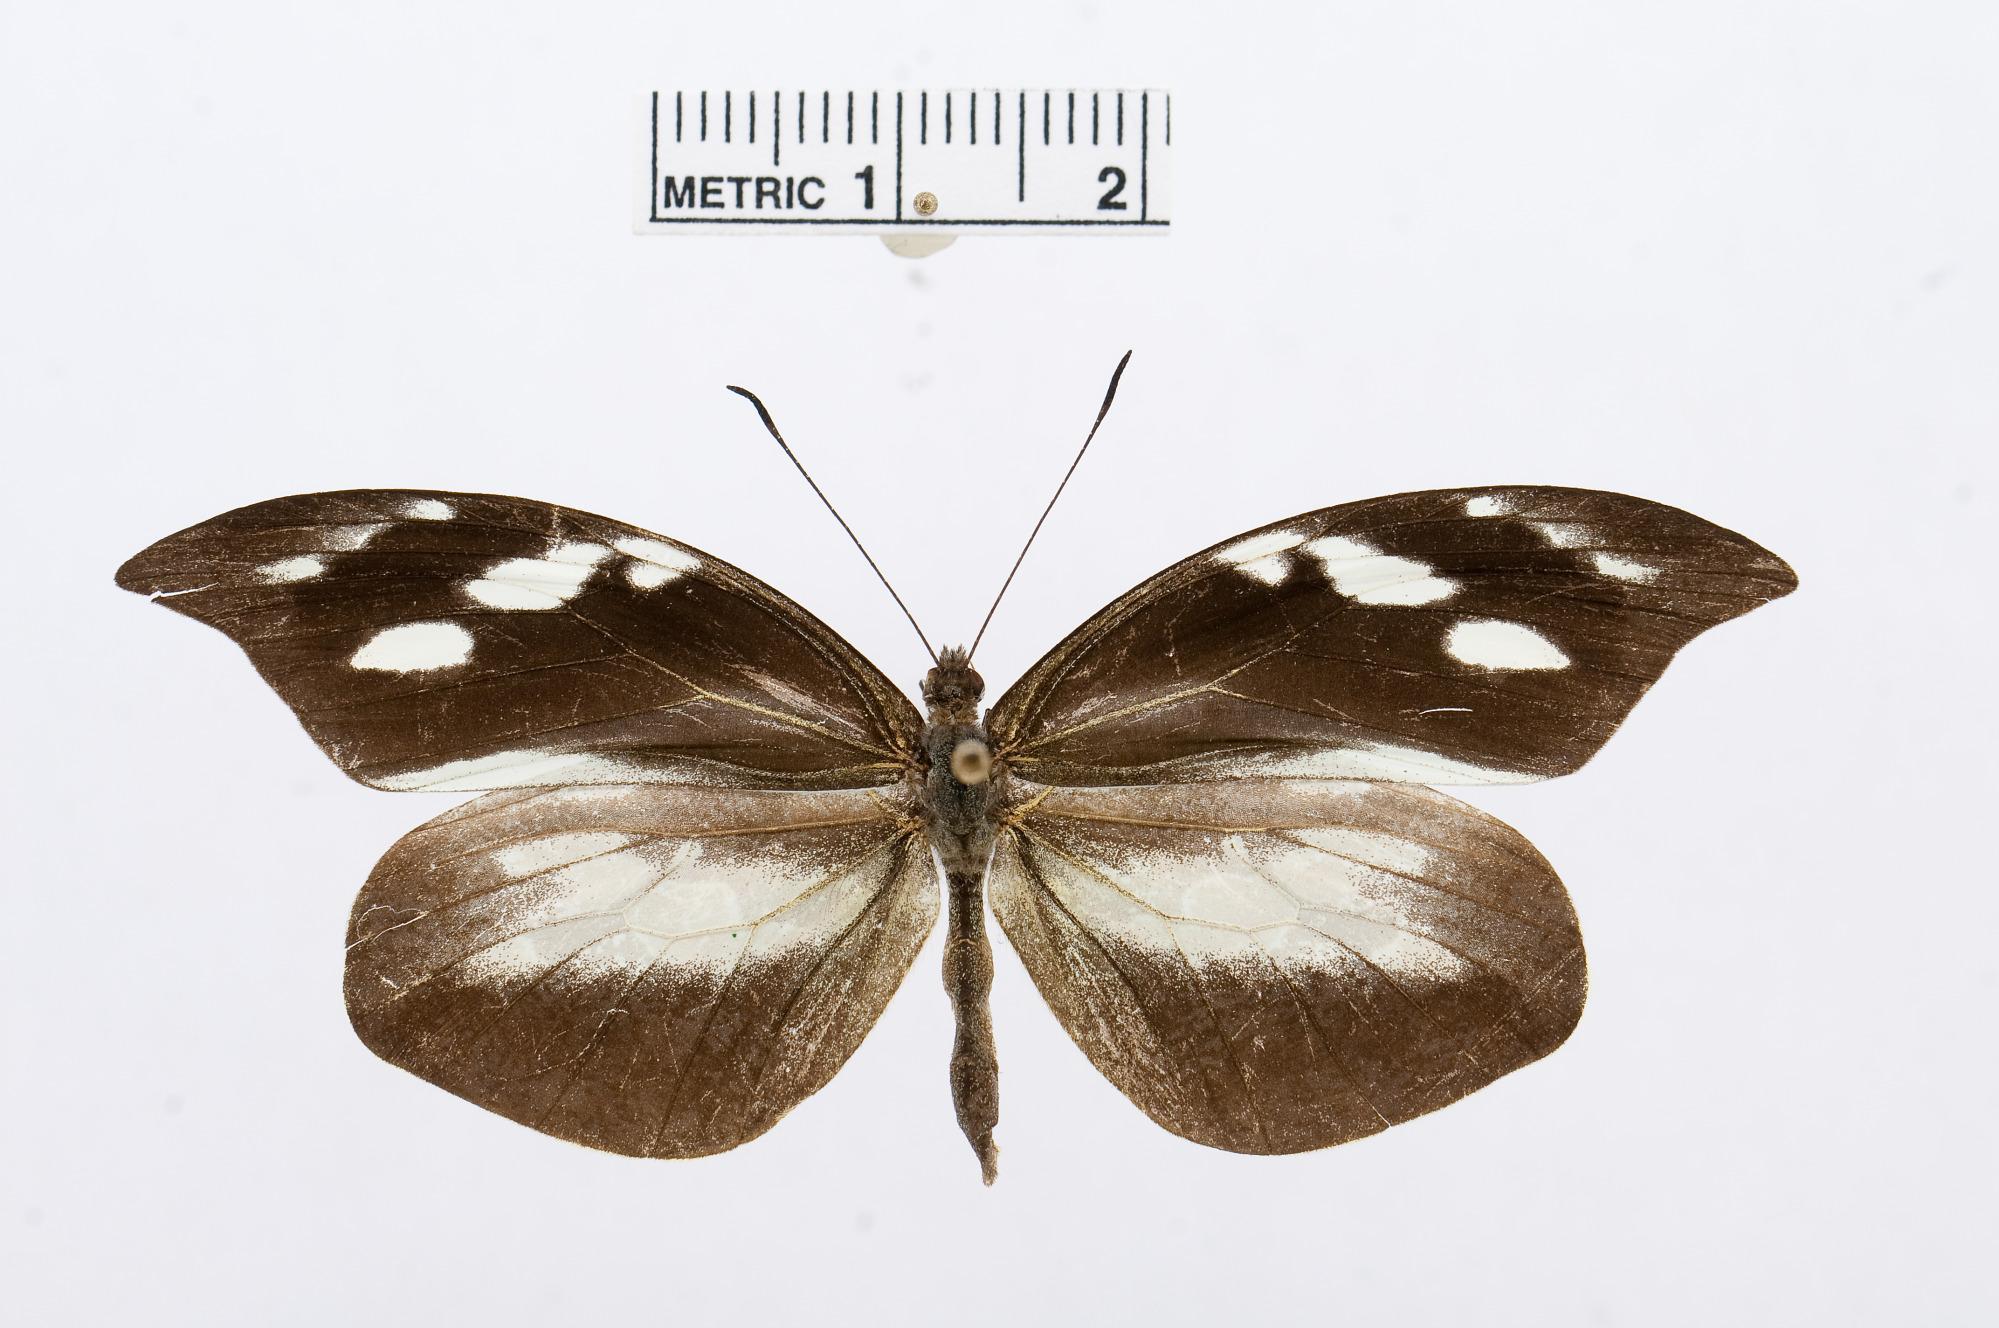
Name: Lieinix viridifascia
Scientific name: Lieinix viridifascia
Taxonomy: Animalia, Arthropoda, Hexapoda, Insecta, Lepidoptera, Pieridae, Dismorphiinae